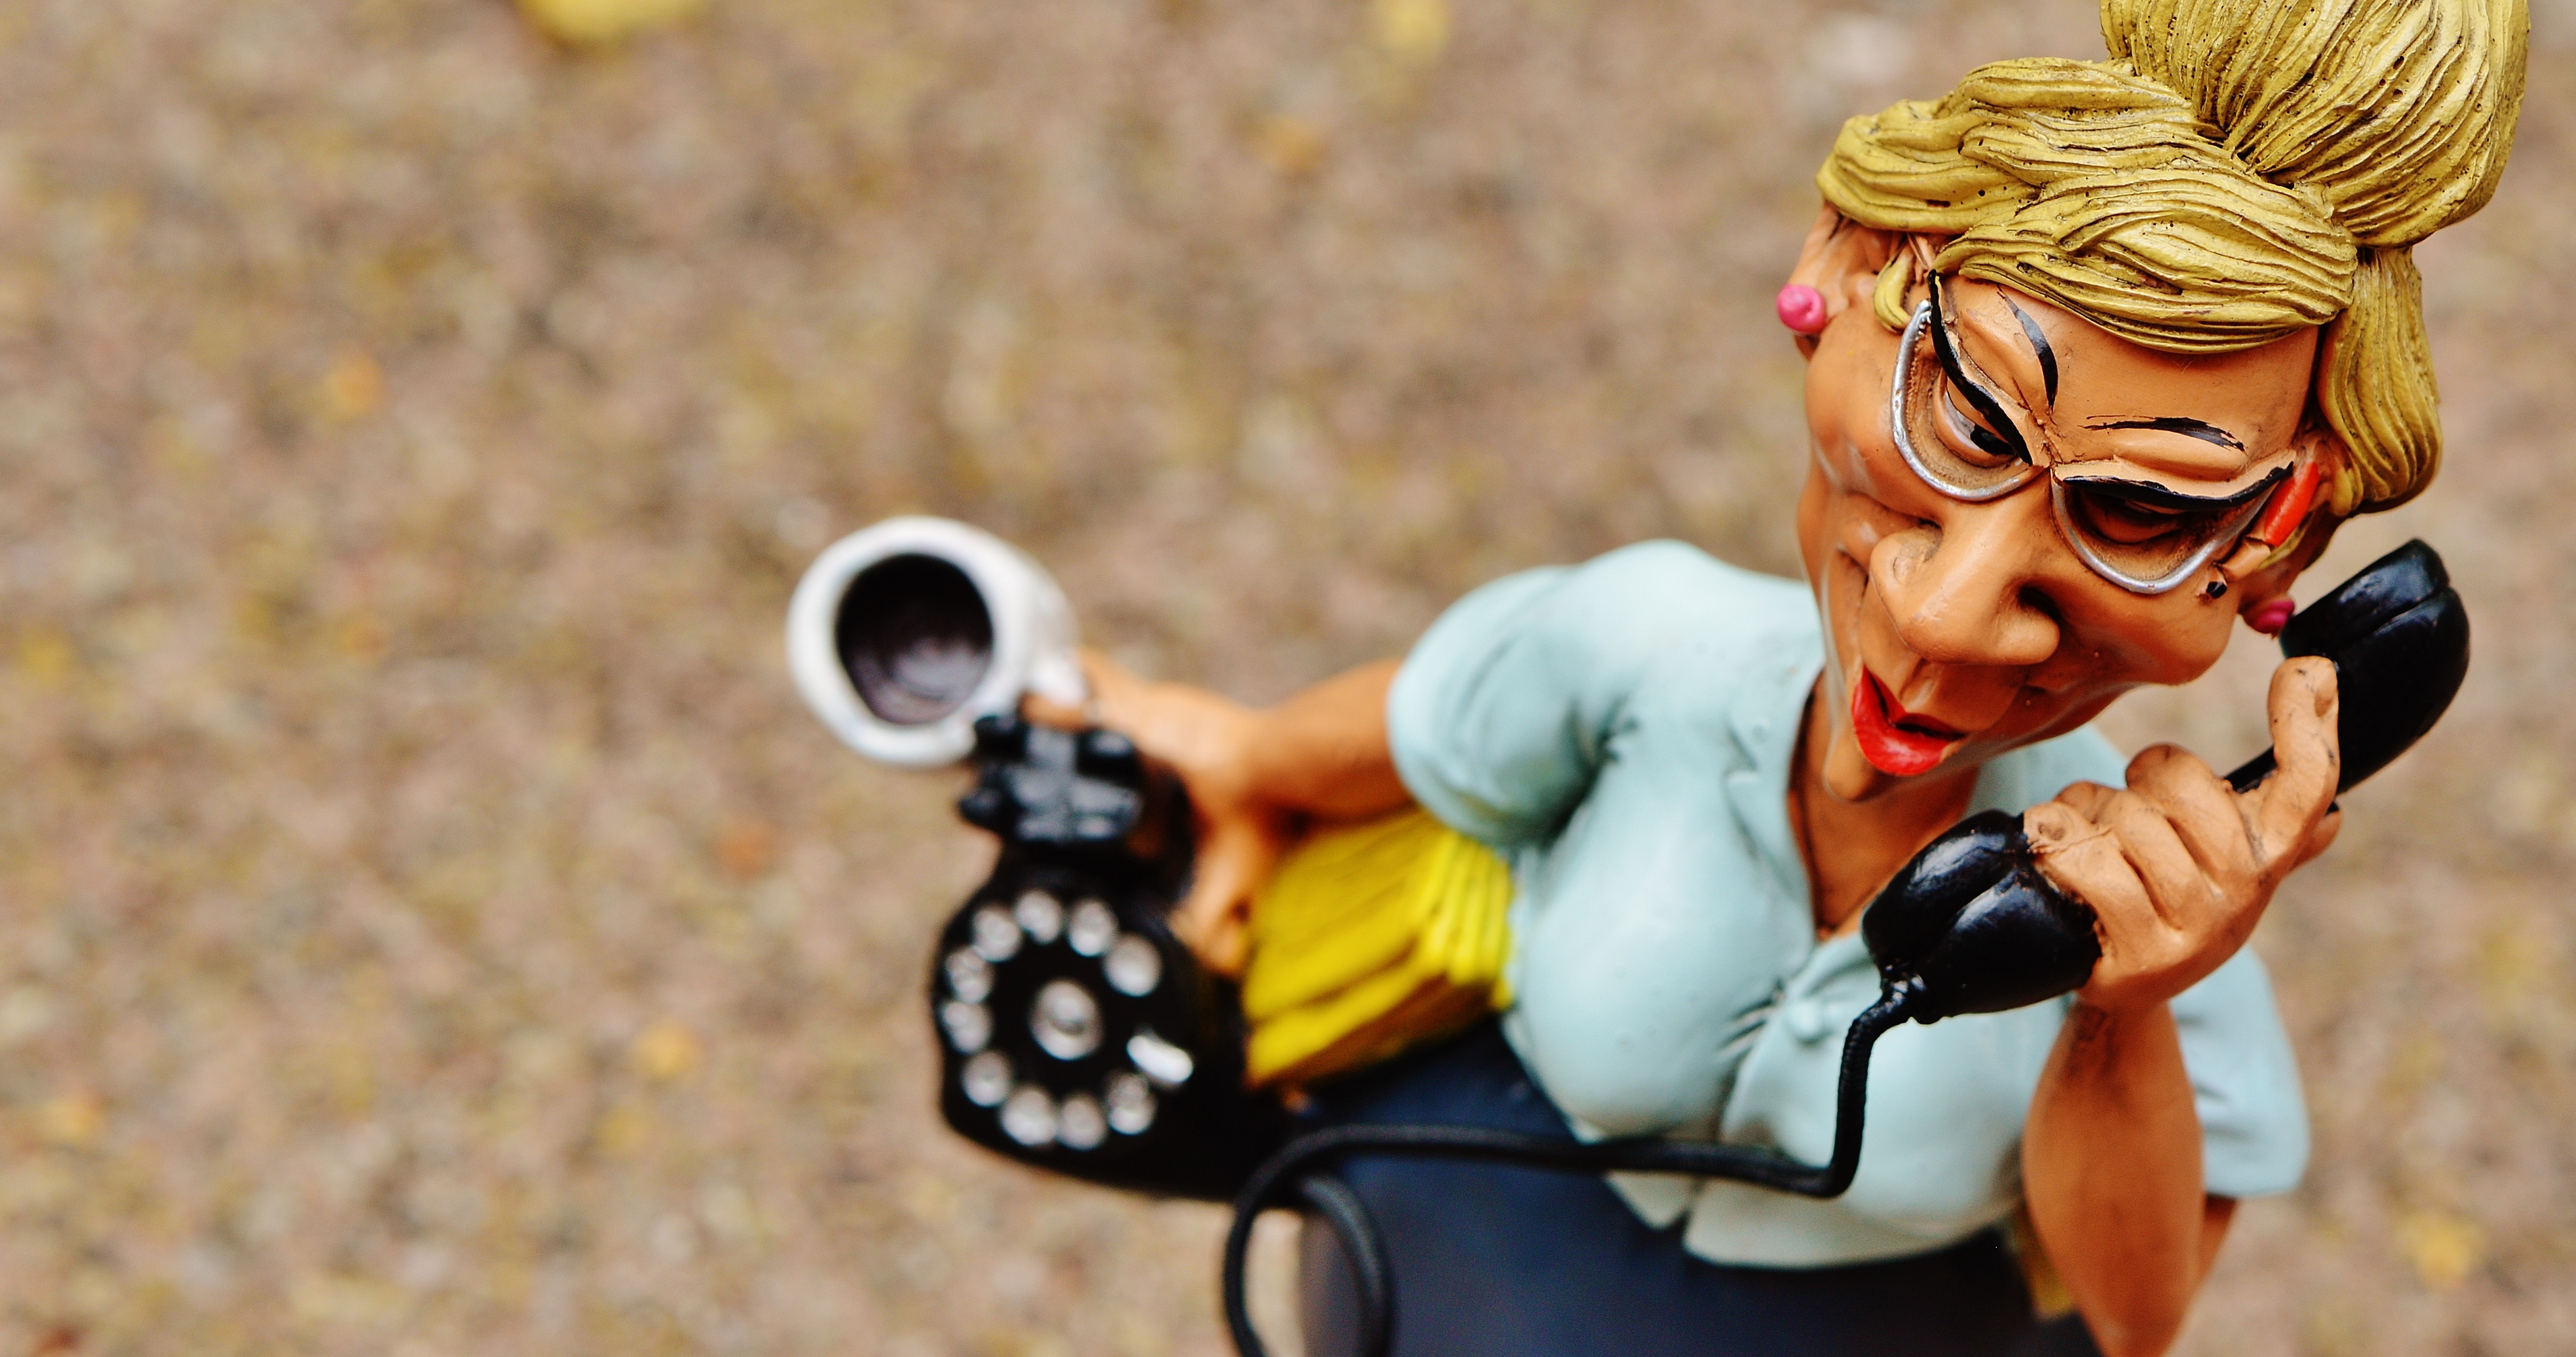
woman, phone, office, communication, business, yellow, toy, fun, glasses, call, files, secretary, telephone handset, schedule